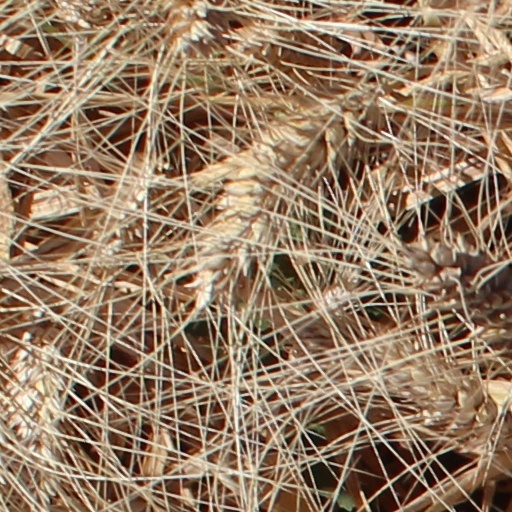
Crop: wheat